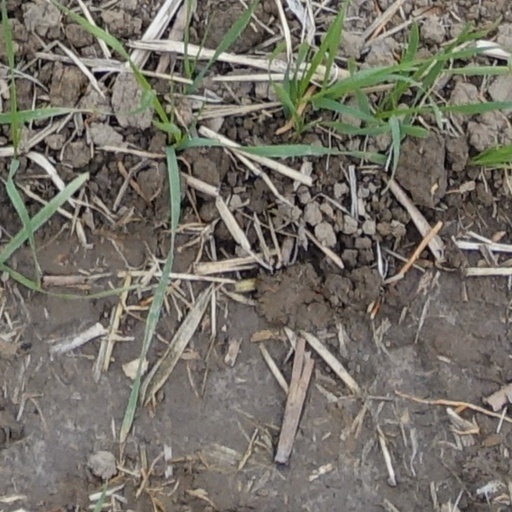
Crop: wheat